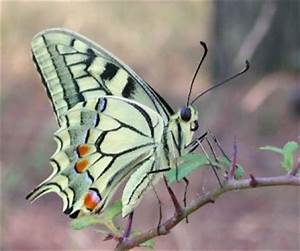
Label: farfalla